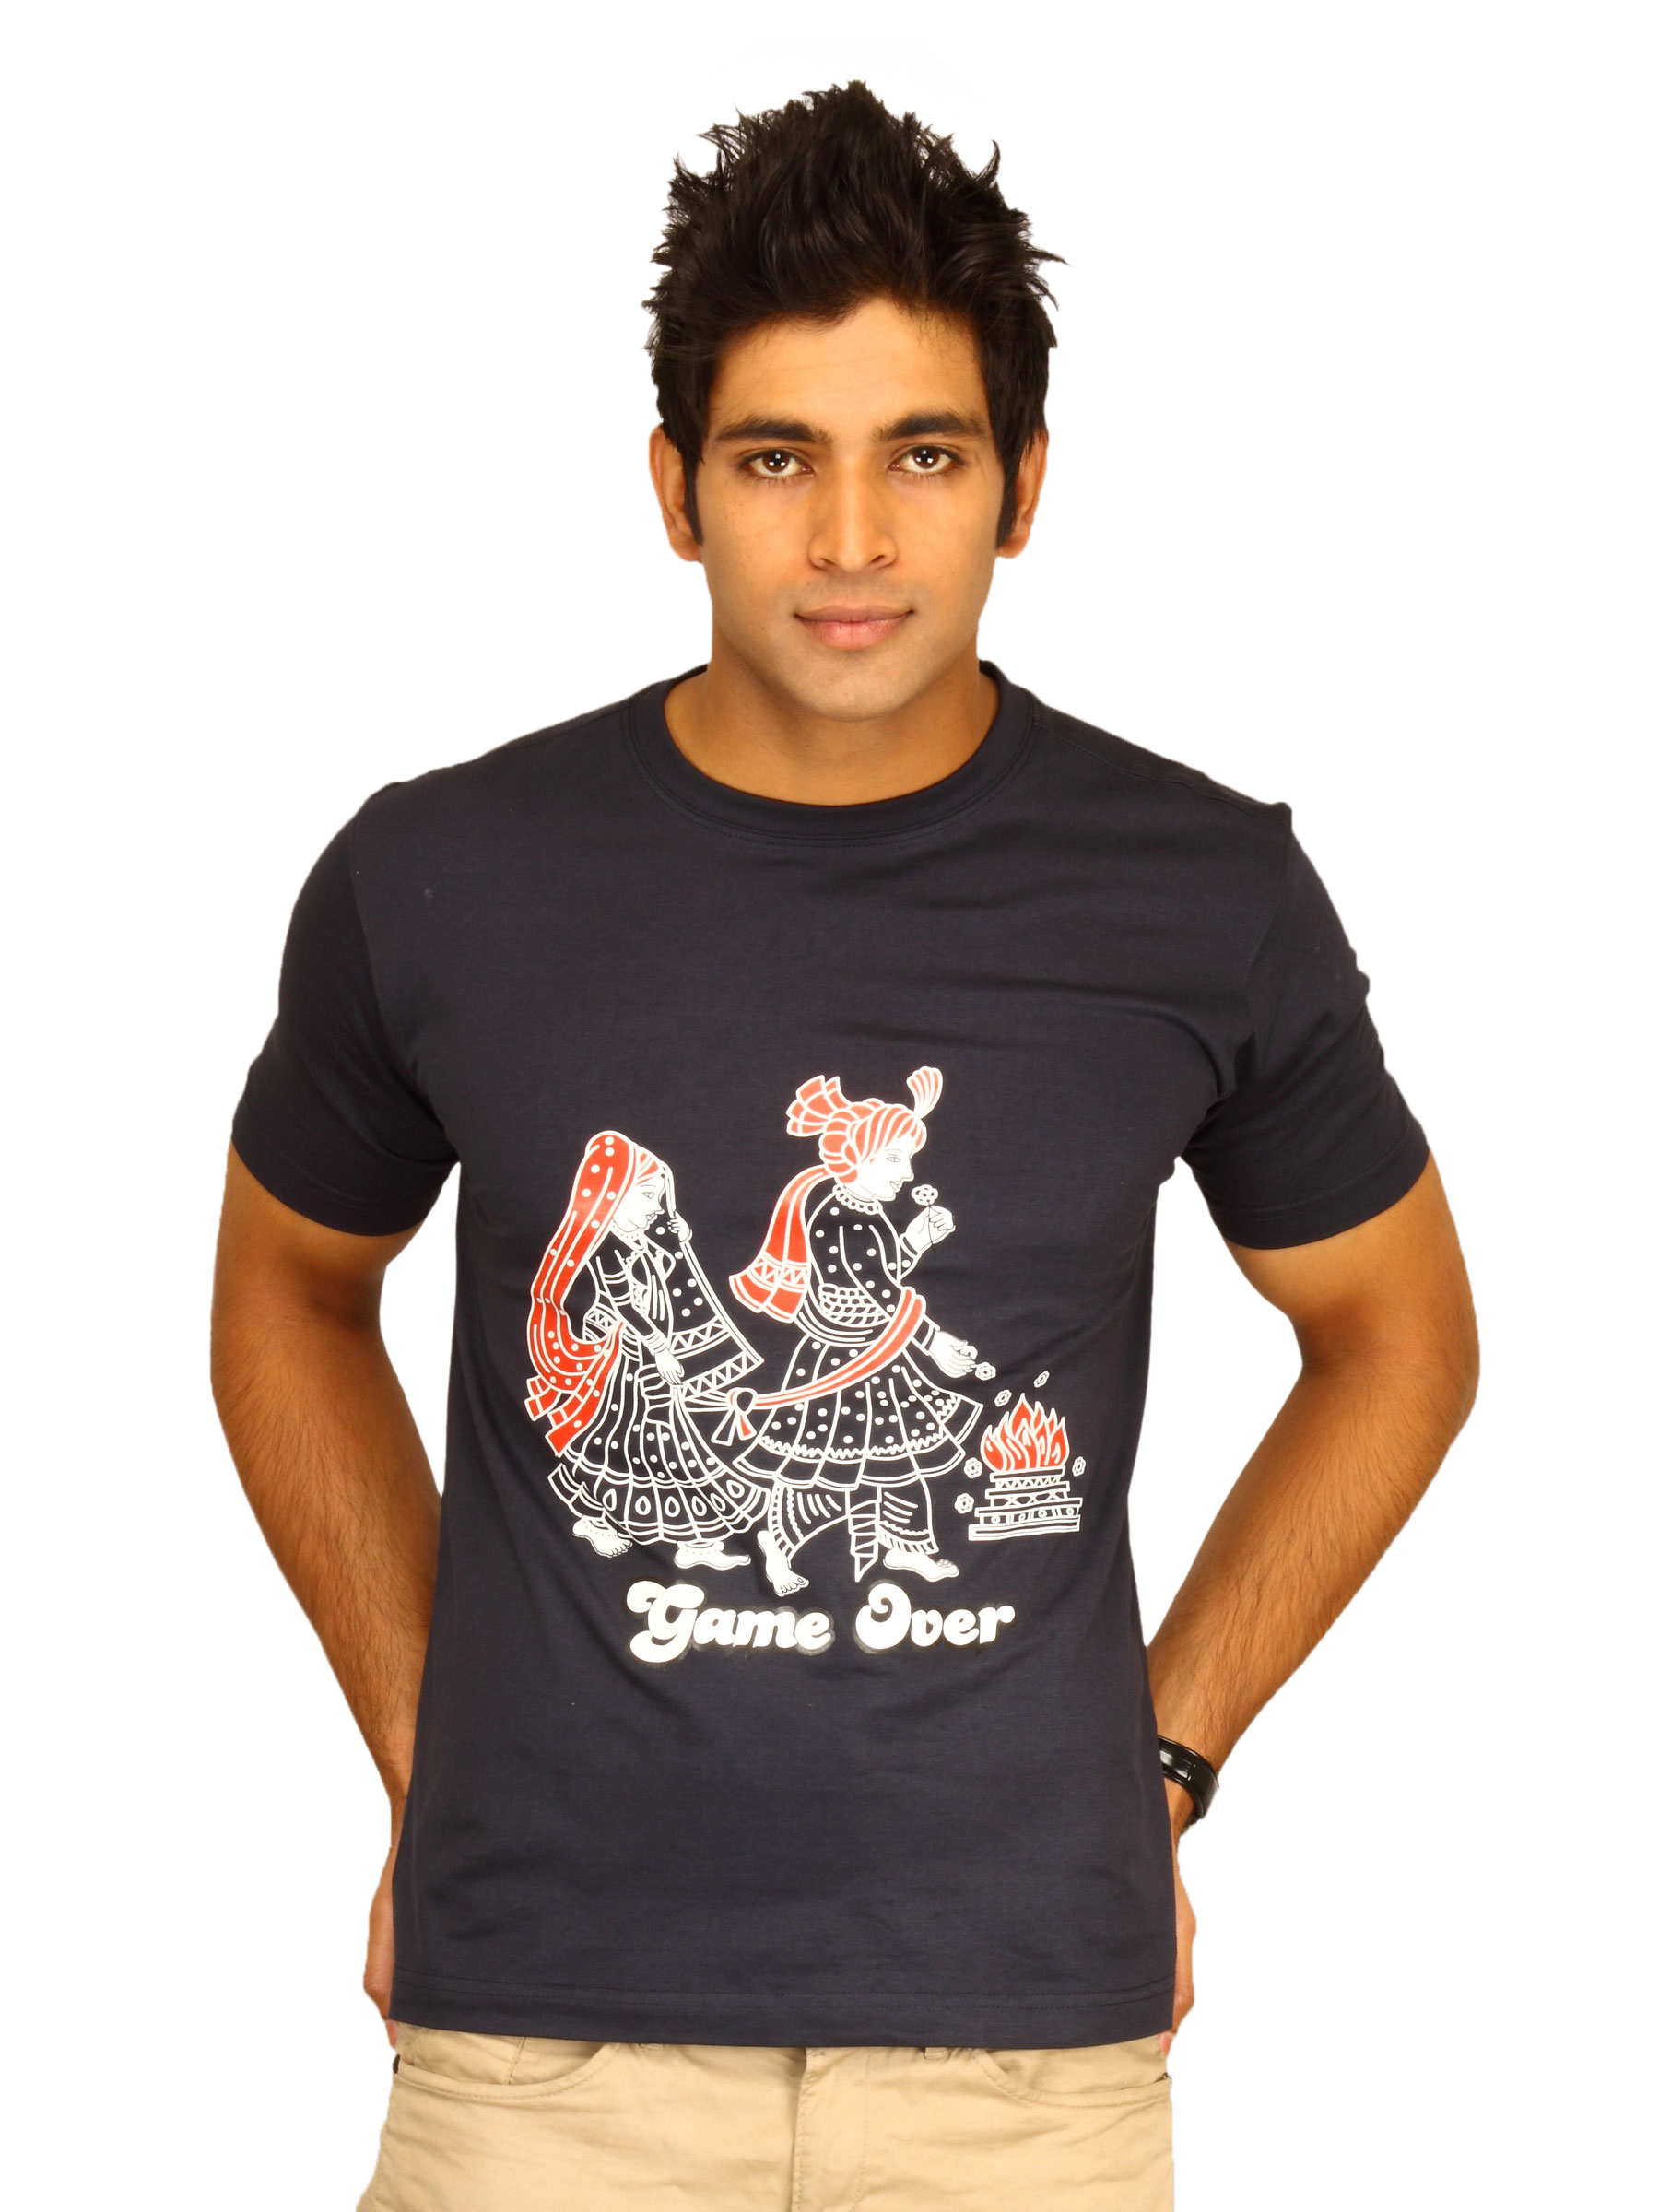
Myntra Mens Game over T-shirt
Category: Apparel / Topwear / Tshirts
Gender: Men
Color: Blue
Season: Summer 2011
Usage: Casual